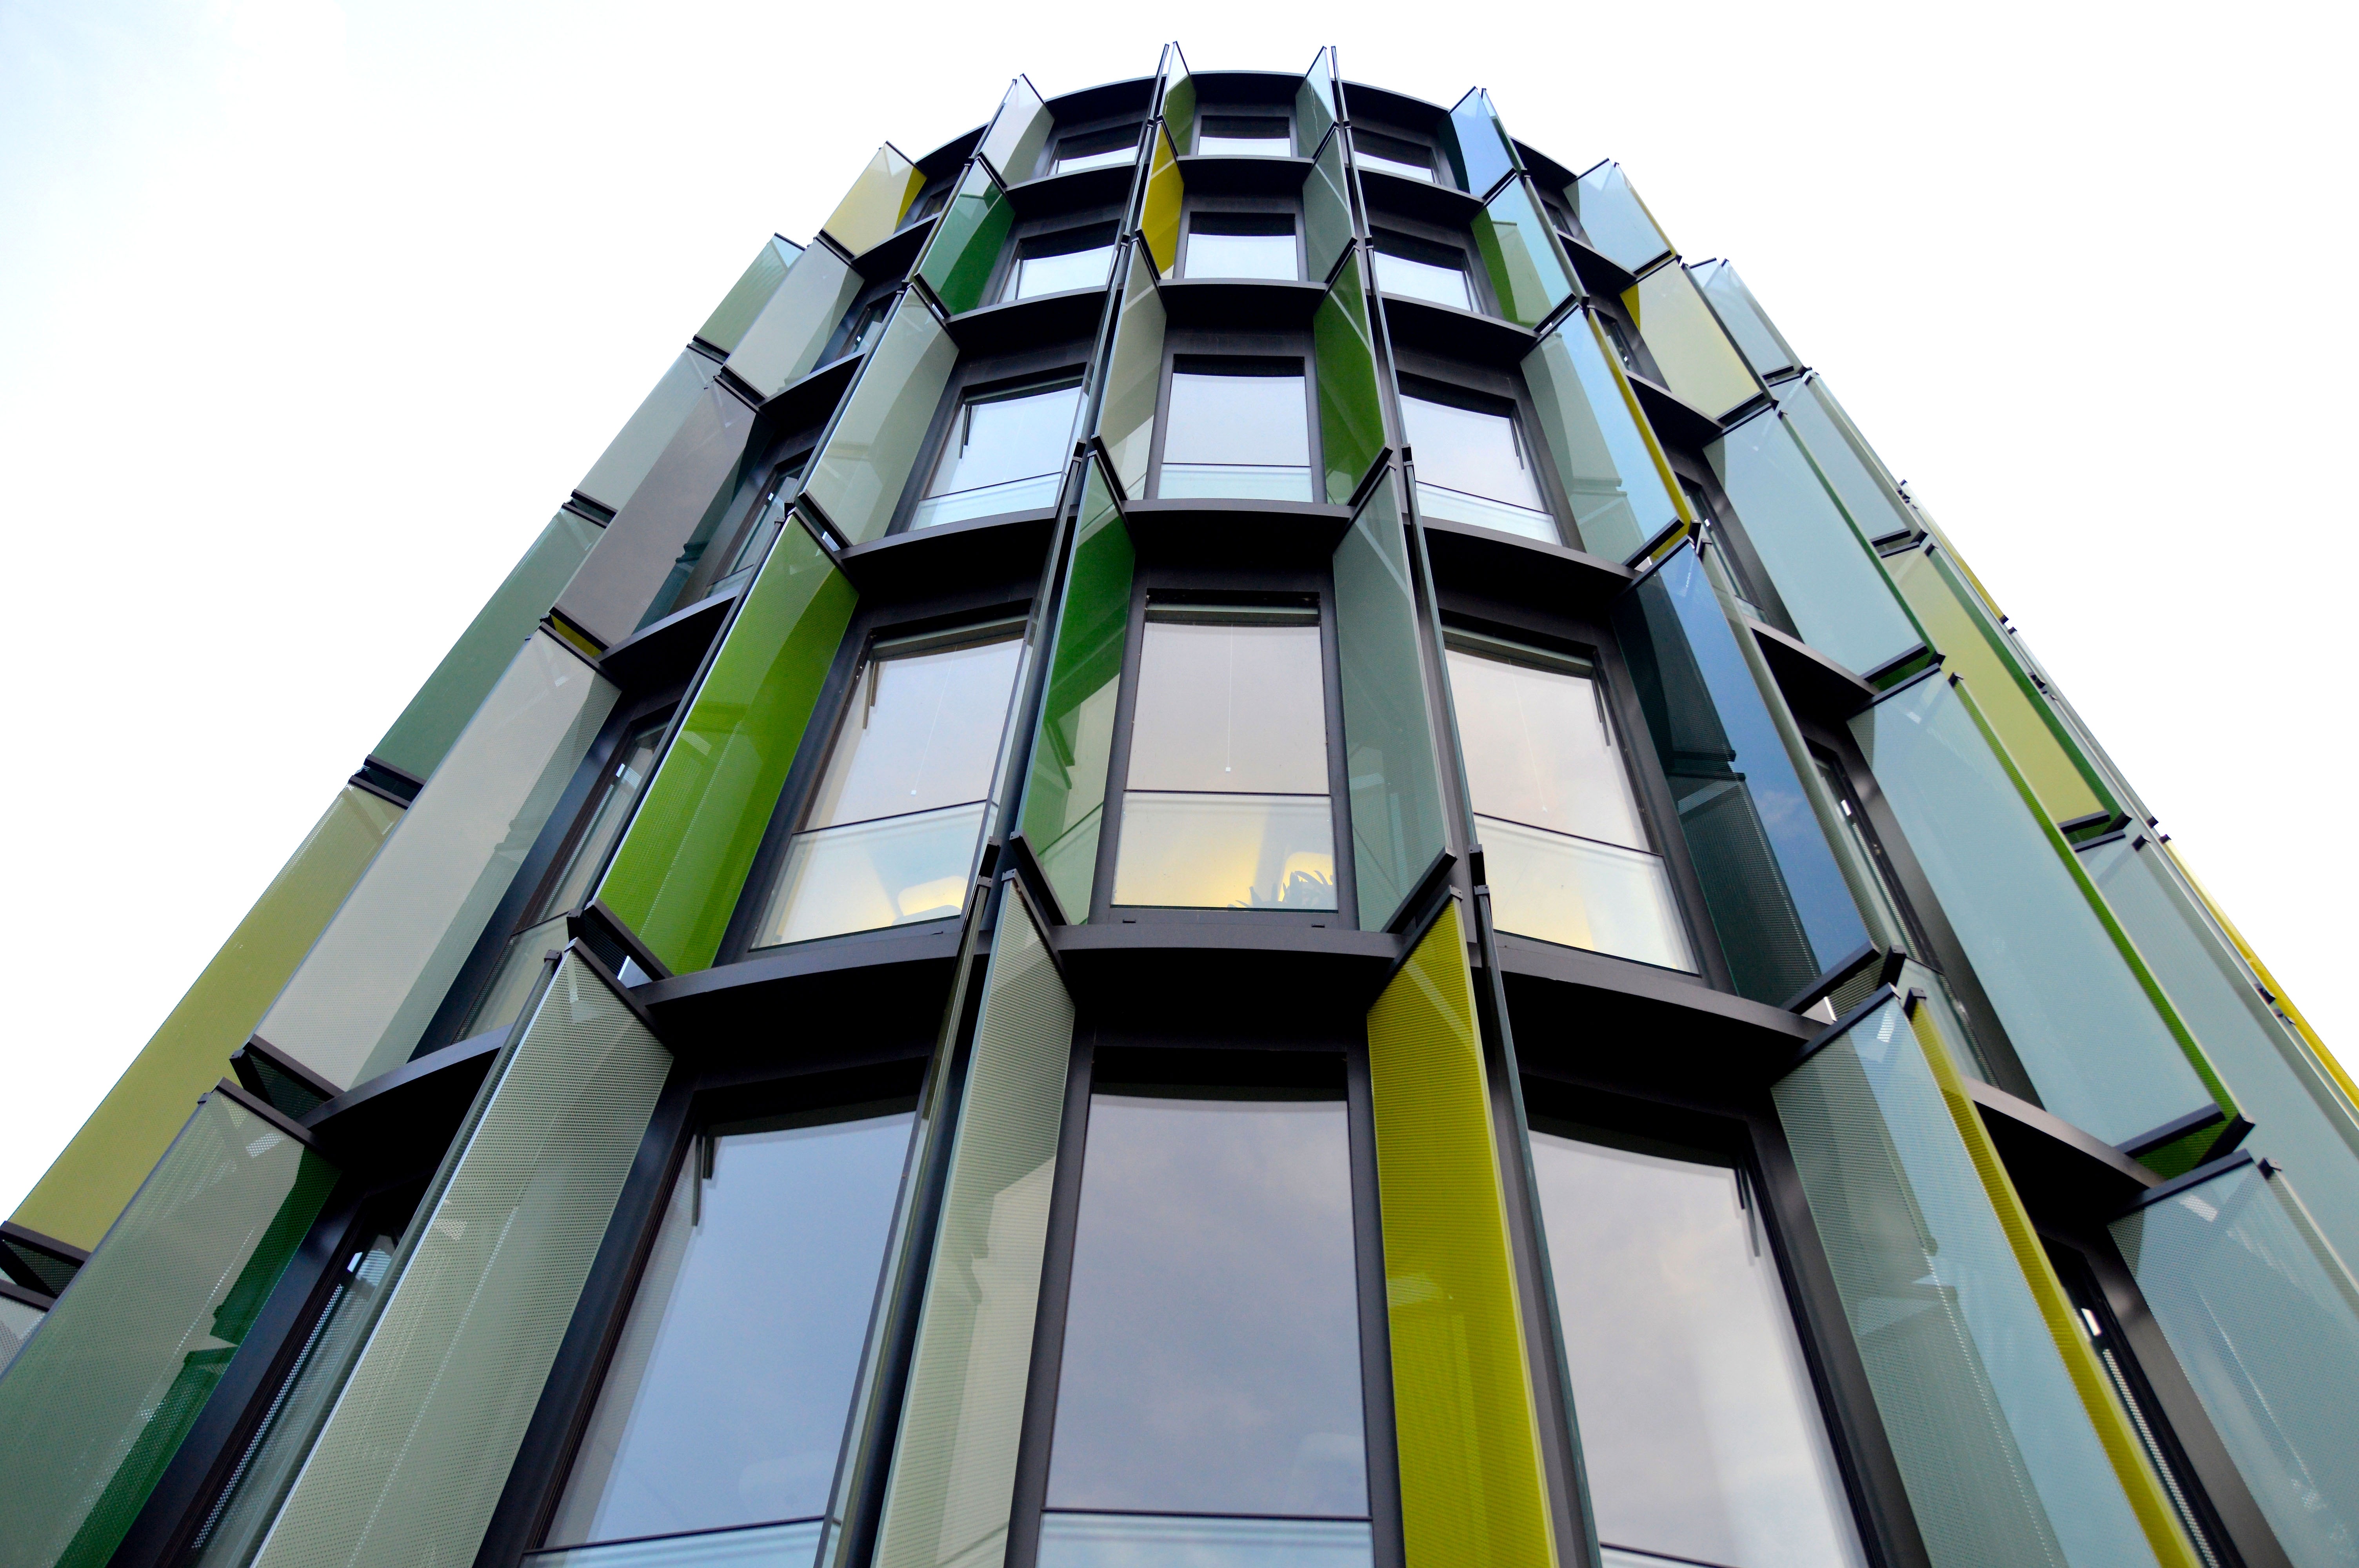
architecture, structure, skyline, window, glass, building, skyscraper, facade, office building, tower block, symmetry, cologne, floors, rhine harbor, daylighting, building construction, sunscreen